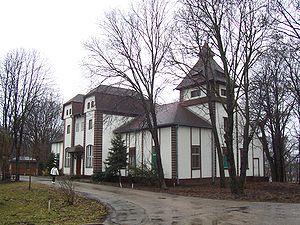
Bačka Topola est une ville et une municipalité de Serbie situées dans la province autonome de Voïvodine. Elles font partie du district de Bačka septentrionale. Au recensement de 2011, la ville comptait 14 596 habitants et la municipalité dont elle est le centre 33 268.
Zobnatica est un village de Serbie situé dans la province autonome de Voïvodine. Il fait partie de la municipalité de Bačka Topola dans le district de Bačka septentrionale. Au recensement de 2011, il comptait 237 habitants.